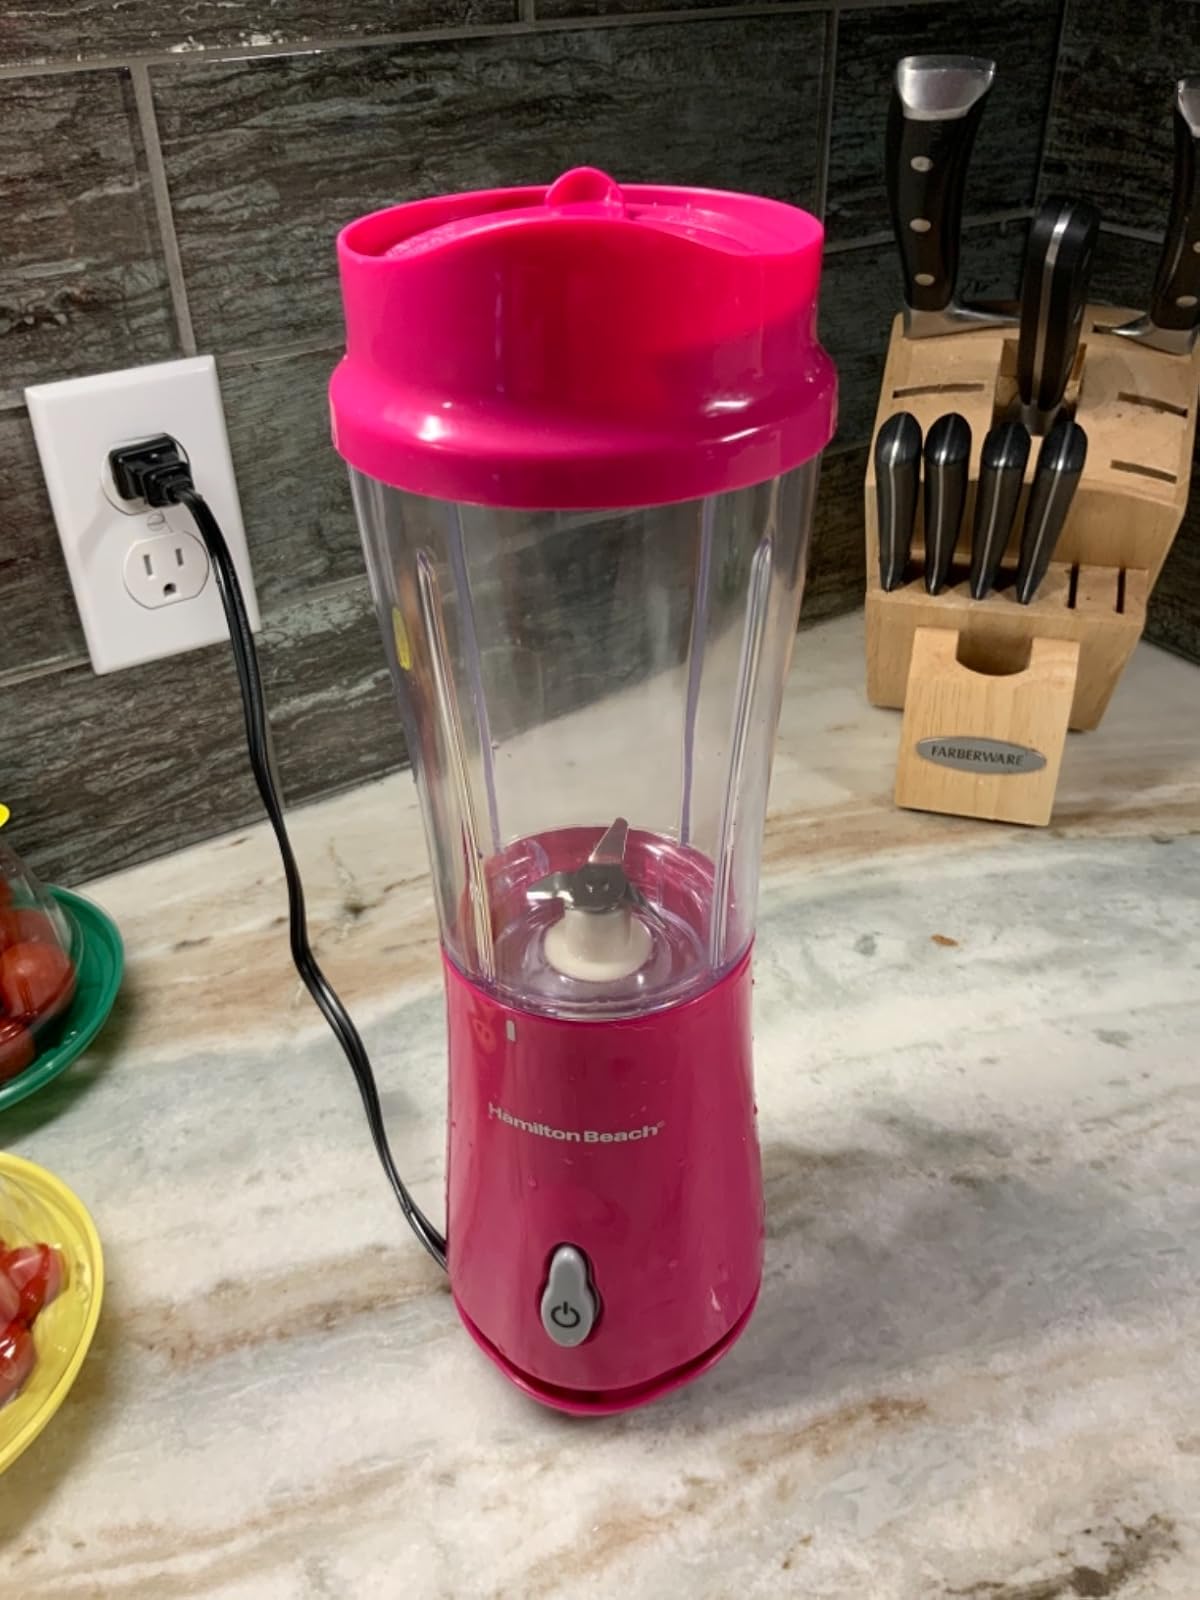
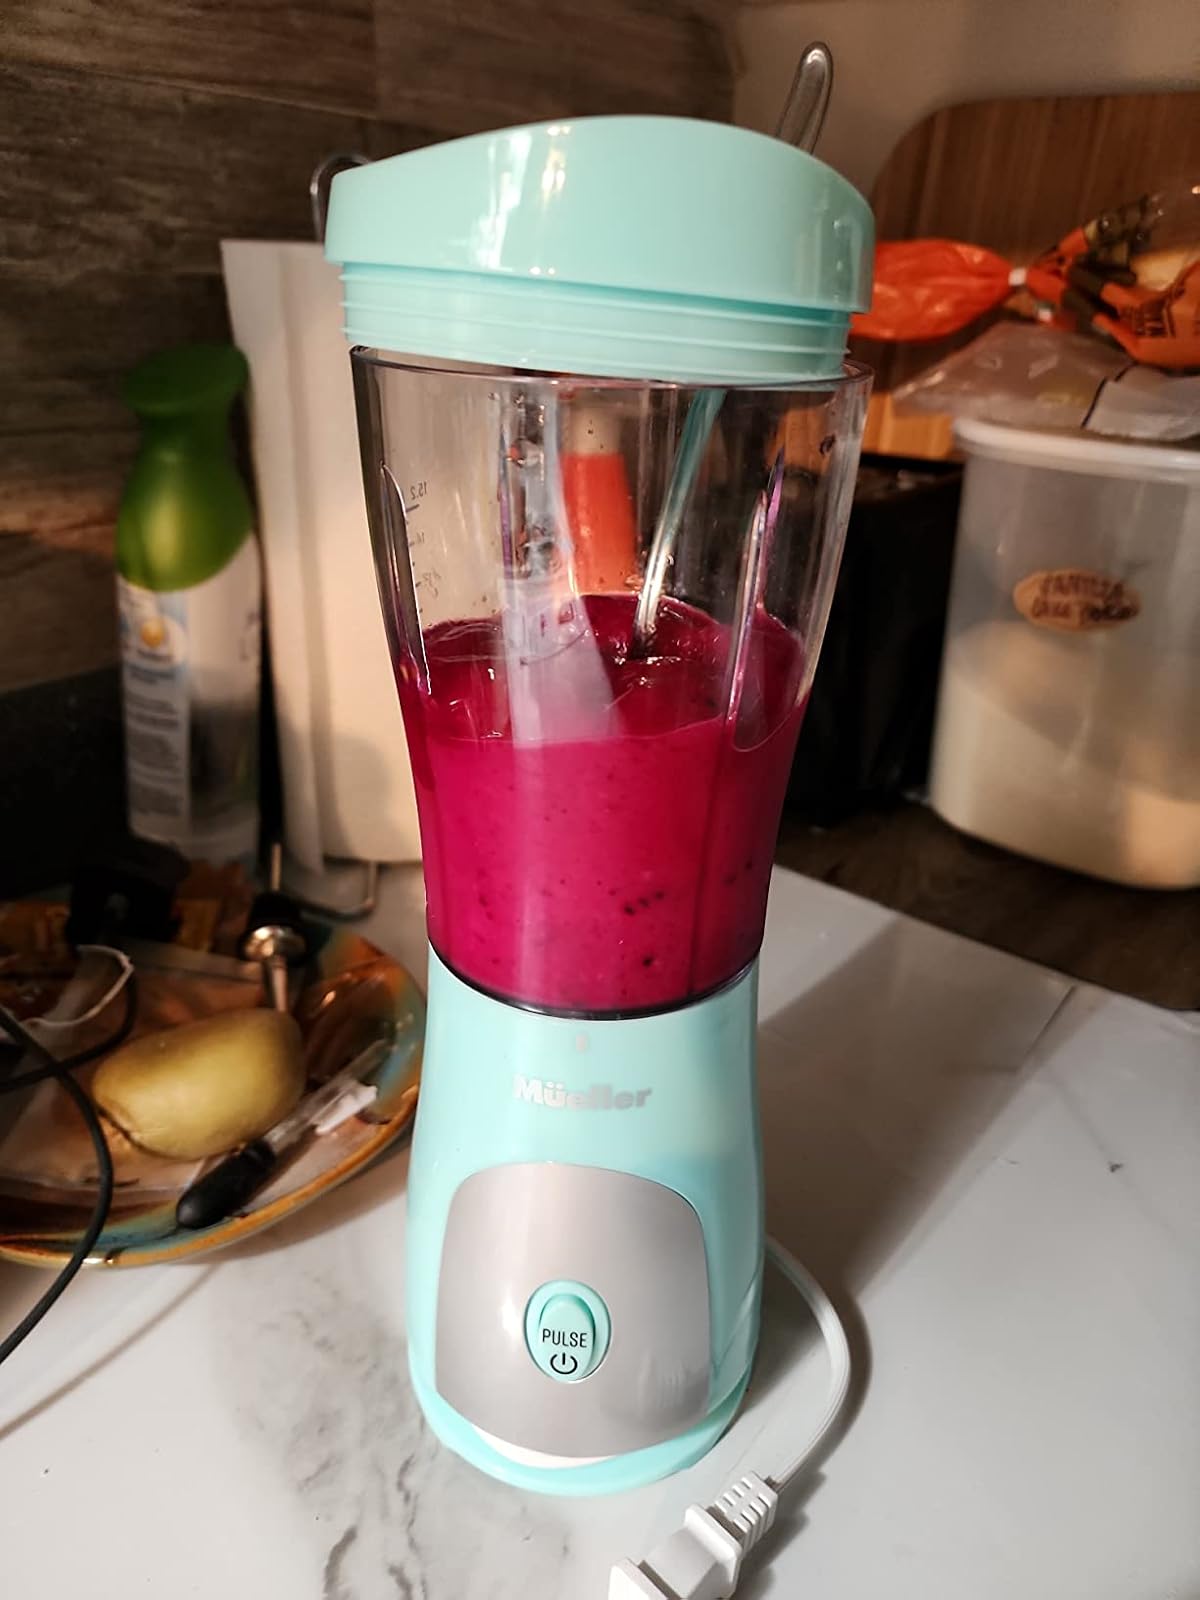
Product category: items_blender
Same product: no